Chemise binding

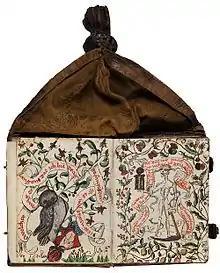
16th century girdle book

Chemise bindings were an important part of the multisensory experience of prayer – arranging and unfolding one’s book of hours, for instance, was a part of the ritual of prayer, creating an impression of a special, sacred moment. The act of draping prayer books in chemise bindings after prayer has been compared to the ‘ritual gestures of veneration at mass, benediction, and Corpus Christi processions.’ The motif of covering hands when handling sacred objects figures prominently in Early Christian art and the tradition of Judaism. The idea of covered hands handling books, and particularly the Bible, was symbolic of devotion, veneration and piety in medieval European culture. The presence of a covering made the space suitable for the Holy Word of God to be handled and received. Chemise bindings protecting private books of hours constituted an important part of the multisensory devotional ritual alongside candles, rosaries and sacred paintings.